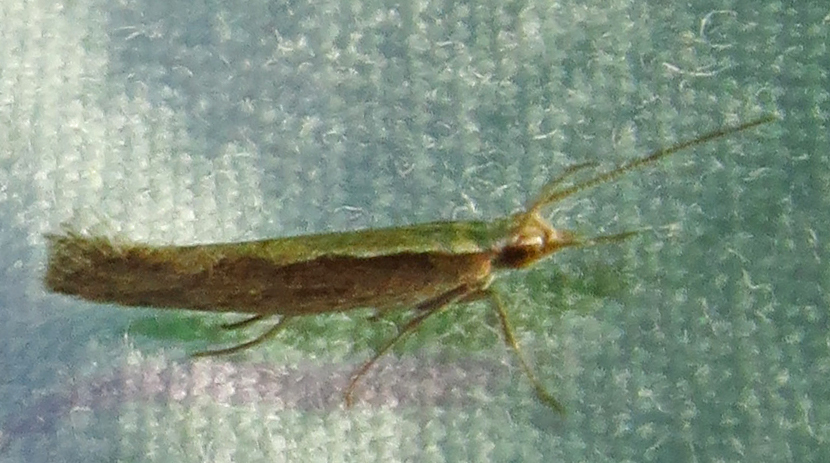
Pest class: diamondback_moth